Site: brandenburg
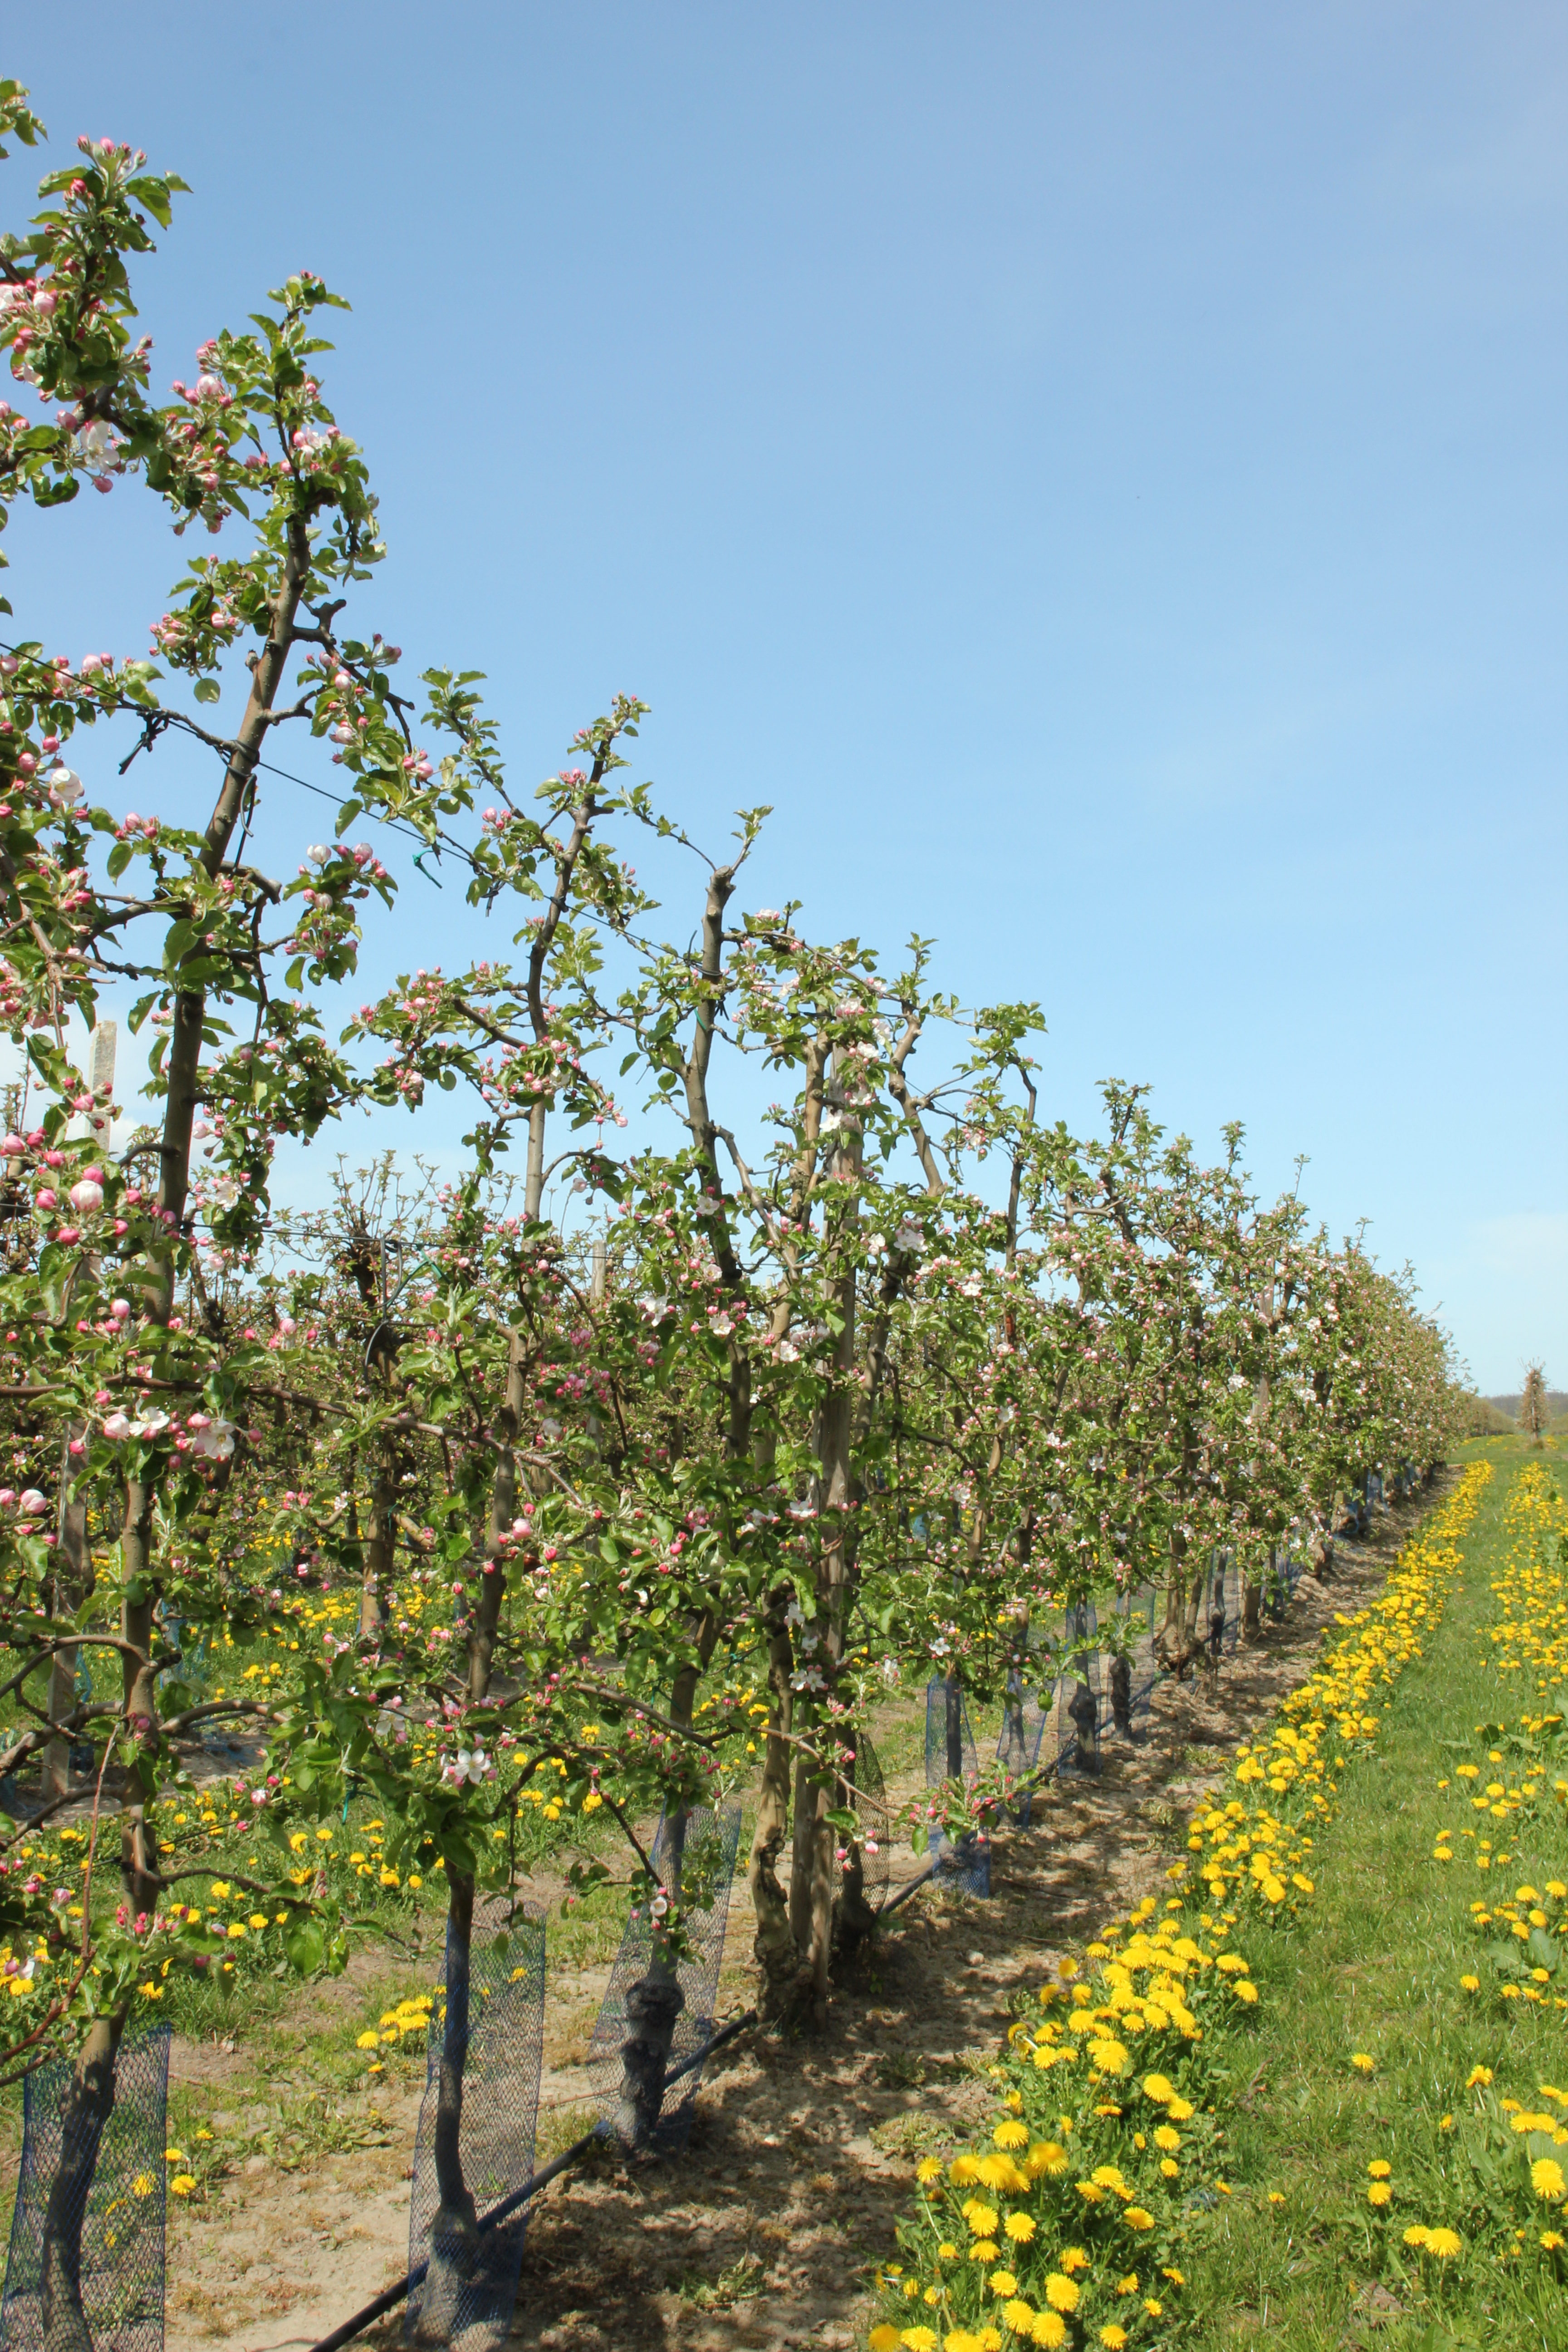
Growth stage (BBCH 57): Inflorescence emergence